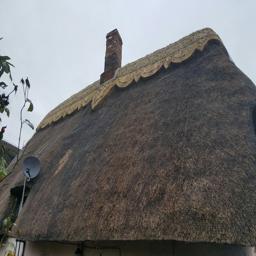
a property with a thatched roof